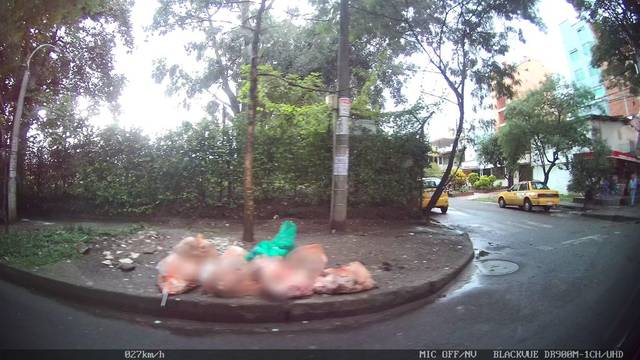
Region: Colombia
Coordinates: 6.256, -75.586